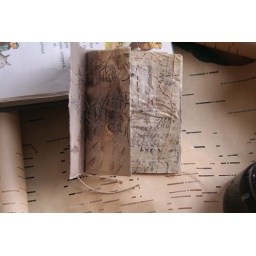
book in progress, and pianola paper @studio